Kartikeya Gummakonda

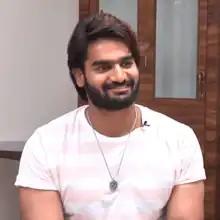
Gummakonda in 2019

Kartikeya Gummakonda (born 21 September 1992) is an Indian actor who predominantly works in Telugu films. He made his acting debut in 2017 with Prematho Mee Karthik and is noted for his performance in the 2018 romantic action film "RX100".